Lulu (singer)

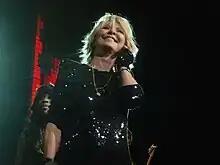
Lulu performing in Glasgow in 2010 during the Here Come the Girls tour

In November 2008, Lulu was announced as one of a number of Scottish celebrities to feature in the advertising campaign for Homecoming Scotland, a year-long event to encourage people around the world with Scottish heritage to return to Scotland. Also in November 2008, Lulu posted the following message on her website, celebrating the election of Barack Obama as President of the United States: "Barack Obama Is In – Yippee, now we have got hope in the World. I've just turned 60, Obama is the new president of the USA and I think its going to be a fantastic year. Love Lu X". In the 1979, 1983 and 1987 UK general elections, Lulu had been a supporter of Prime Minister Margaret Thatcher's Conservative Party.